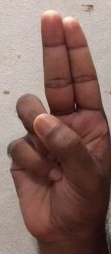
ASL sign: U